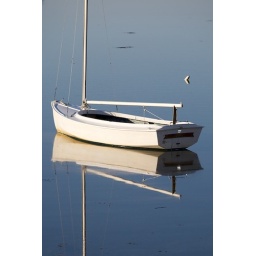
A small sailboat rests in the water in Cape Porpoise, Maine